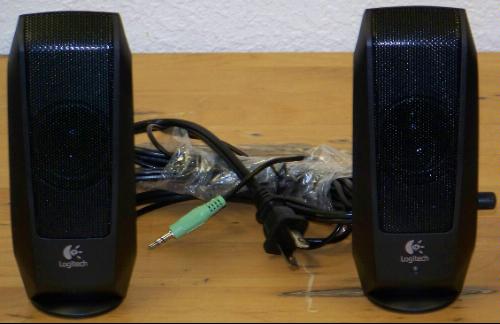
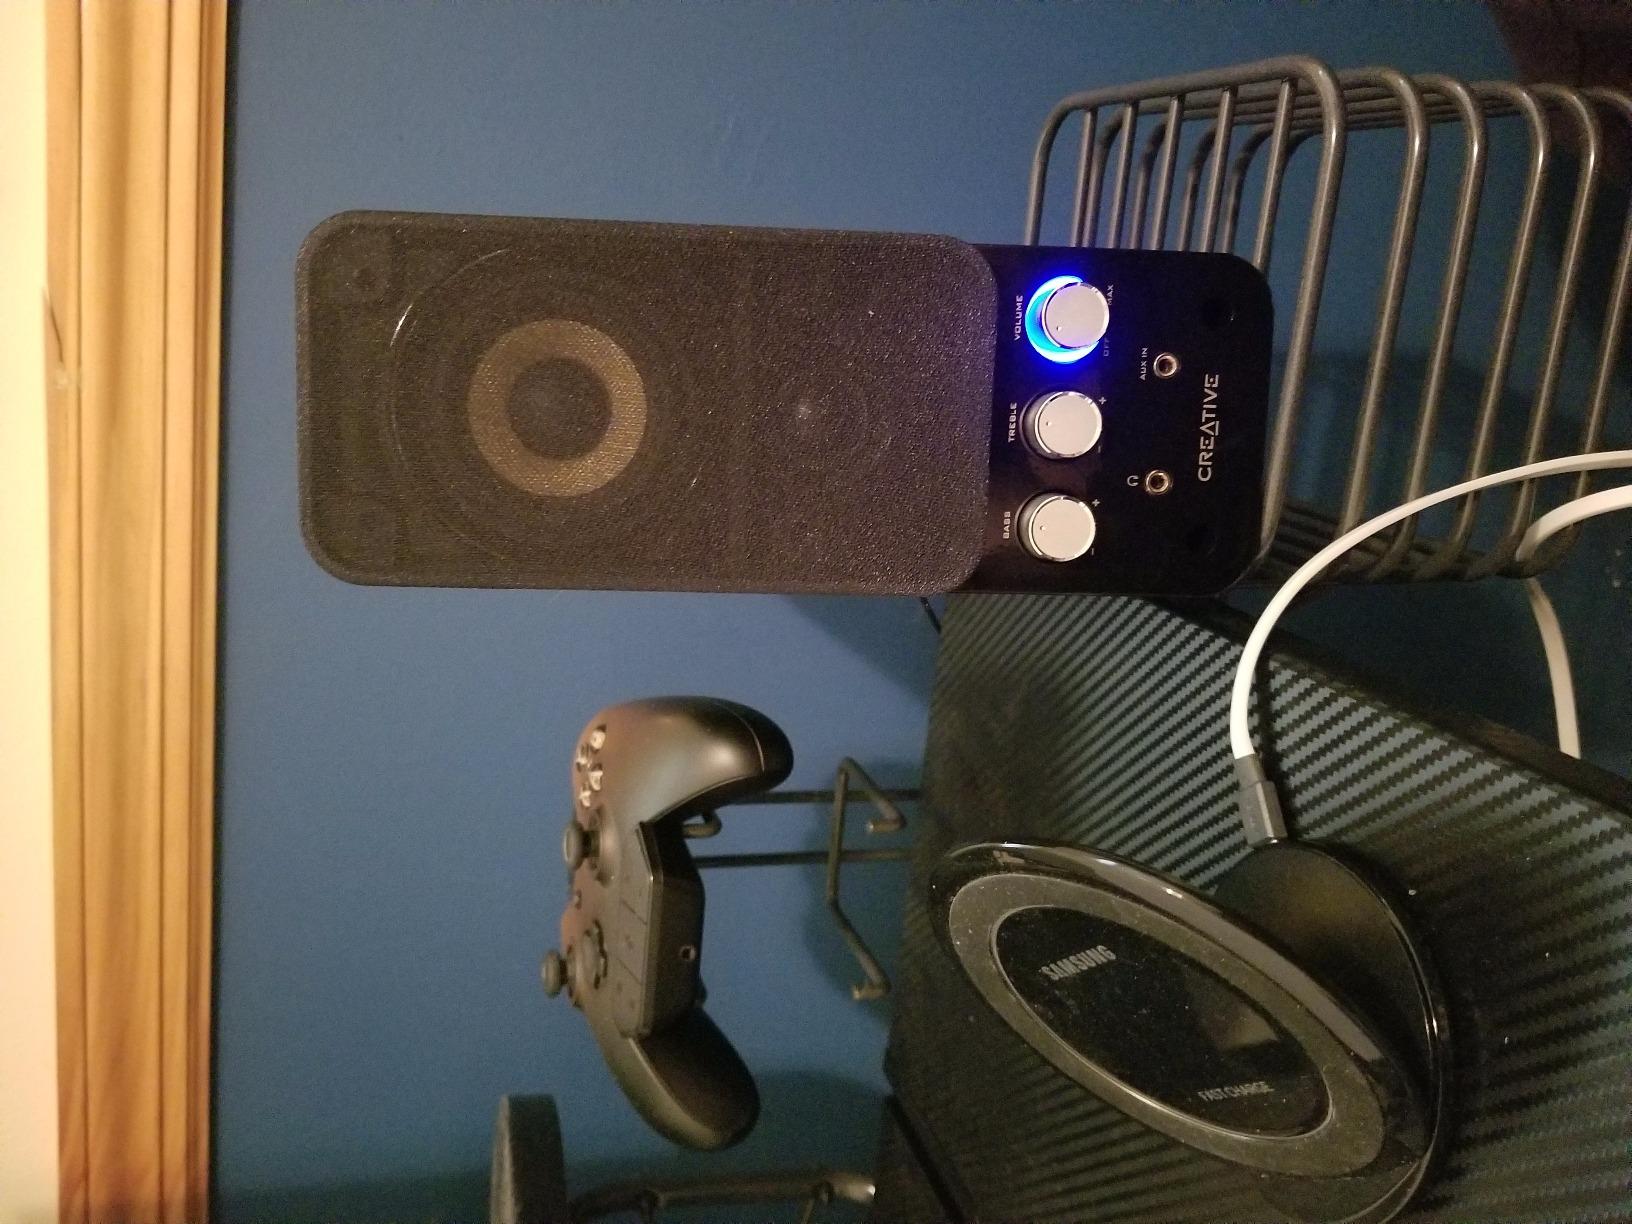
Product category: speaker
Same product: no